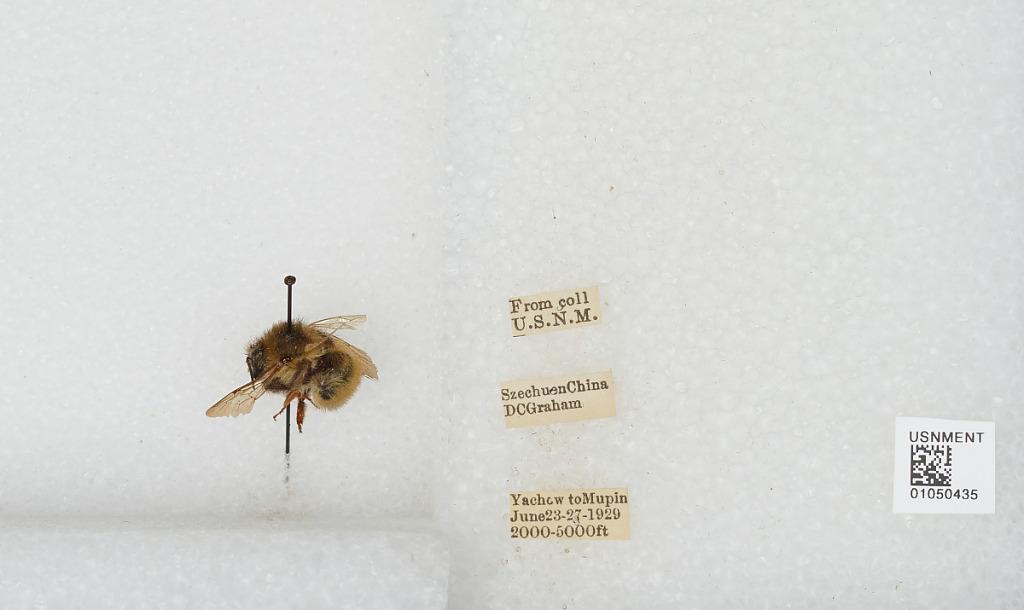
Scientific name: Bombus sp.
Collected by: D. Graham
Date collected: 1929-6-23
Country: China
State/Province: Sichuan
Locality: Yucheng to Muping